Joseph Wright of Derby

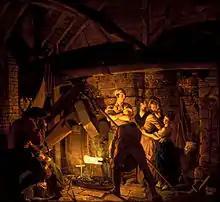
"An Iron Forge", (1772)

Wright is seen at his best in his candlelit subjects of which the "Three Persons Viewing the Gladiator by Candlelight" (1765), his "A Philosopher Lecturing on the Orrery" (1766), in the Derby Museum and Art Gallery, and "An Experiment on a Bird in the Air Pump" (1768), in the National Gallery are excellent examples. His "Old Man and Death" (1774) is also a striking and individual production.